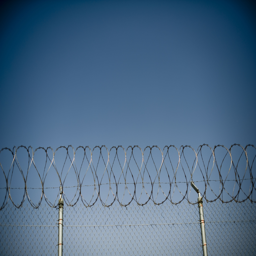
a fence in a prison .